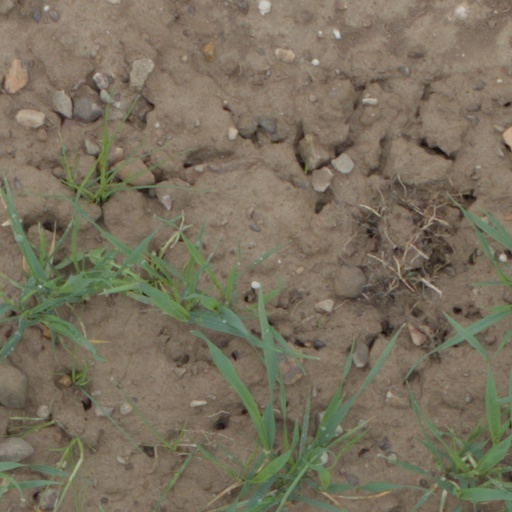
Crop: wheat